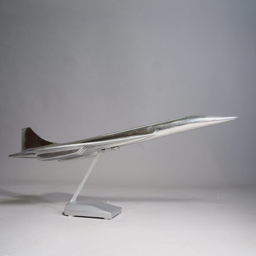
model of aircraft model in aluminium on stand